Fool's Gold (1919 film)

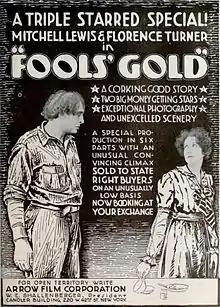
Ad for film

Fool's Gold is a 1919 American silent drama film directed by Laurence Trimble. A copy of the film survives in the British Film Institute's National Film and Television Archive.